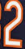
Number: 2